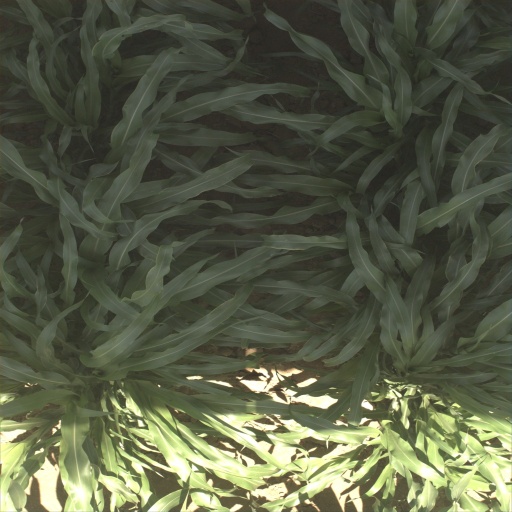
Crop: sorghum